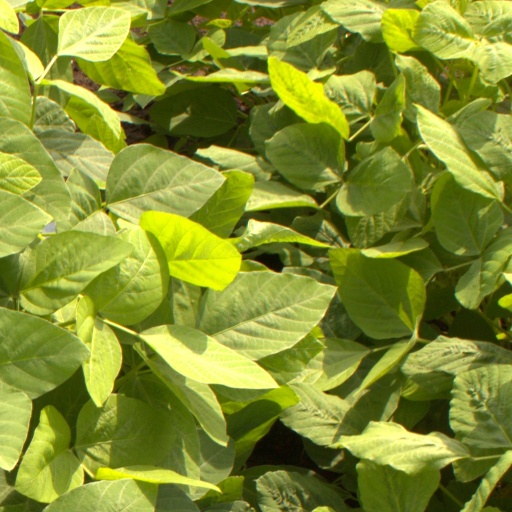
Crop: soybean